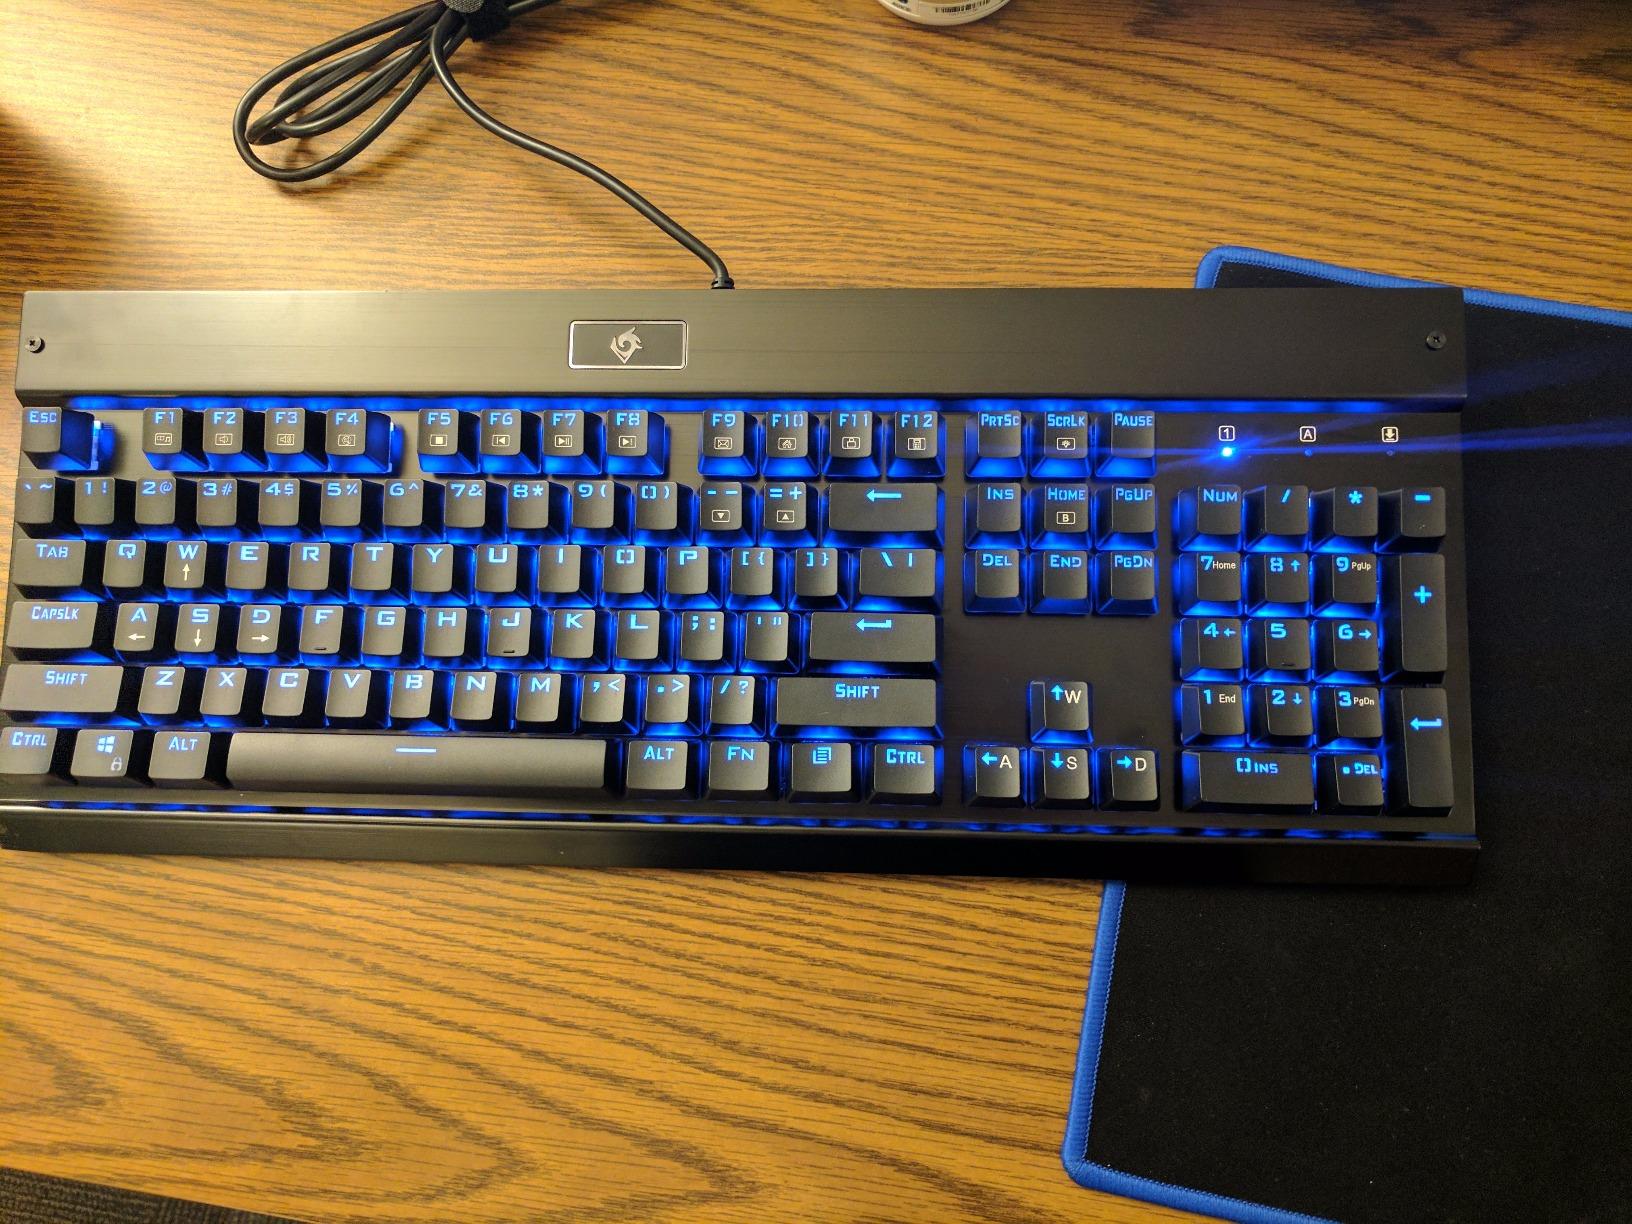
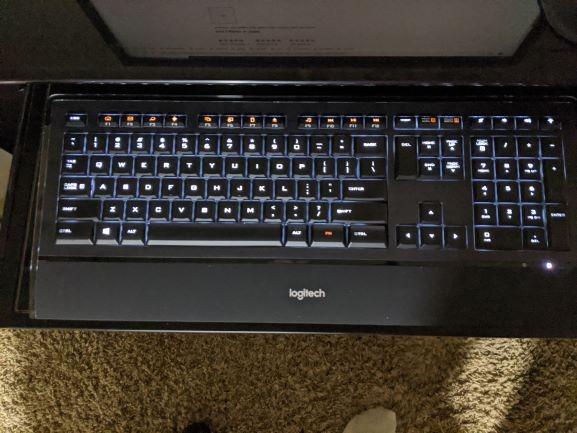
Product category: keyboard
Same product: no